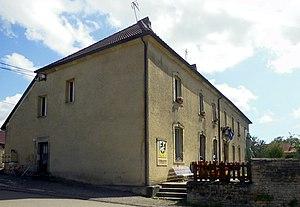
La mairie d'Aisey-et-Richecourt
Aisey-et-Richecourt est une commune française, située dans le département de la Haute-Saône en région Bourgogne-Franche-Comté.